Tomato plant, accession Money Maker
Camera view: horizontal (90 deg, fisheye); turntable rotation: 30 degrees
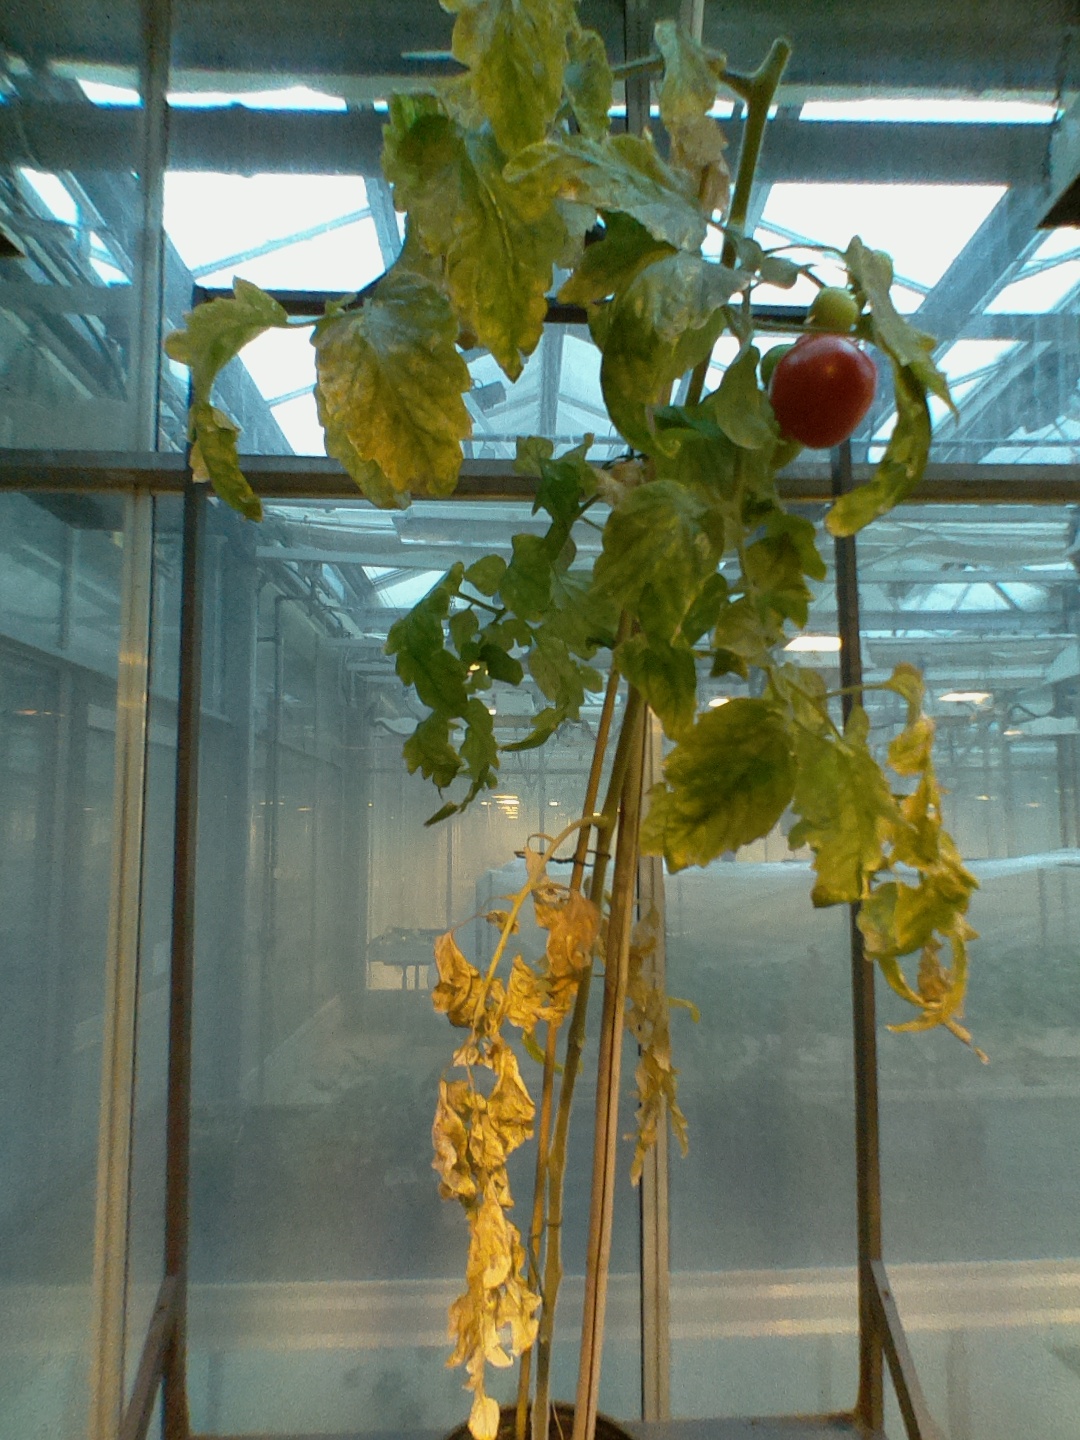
BBCH growth stage 82: 20%-30% of fruits show typical fully ripe color